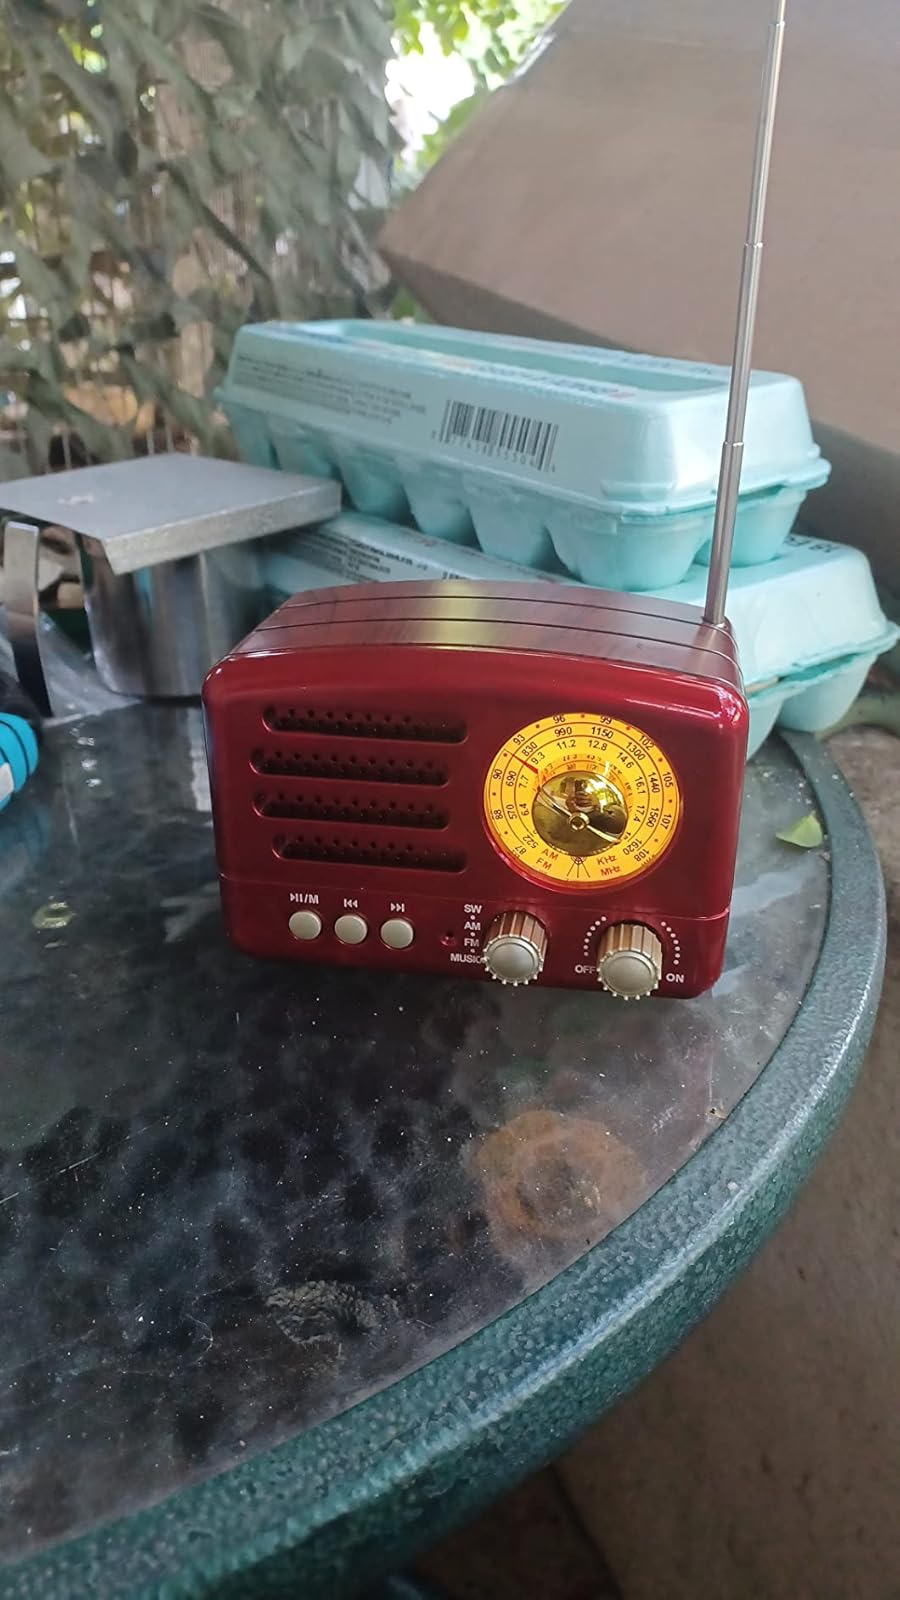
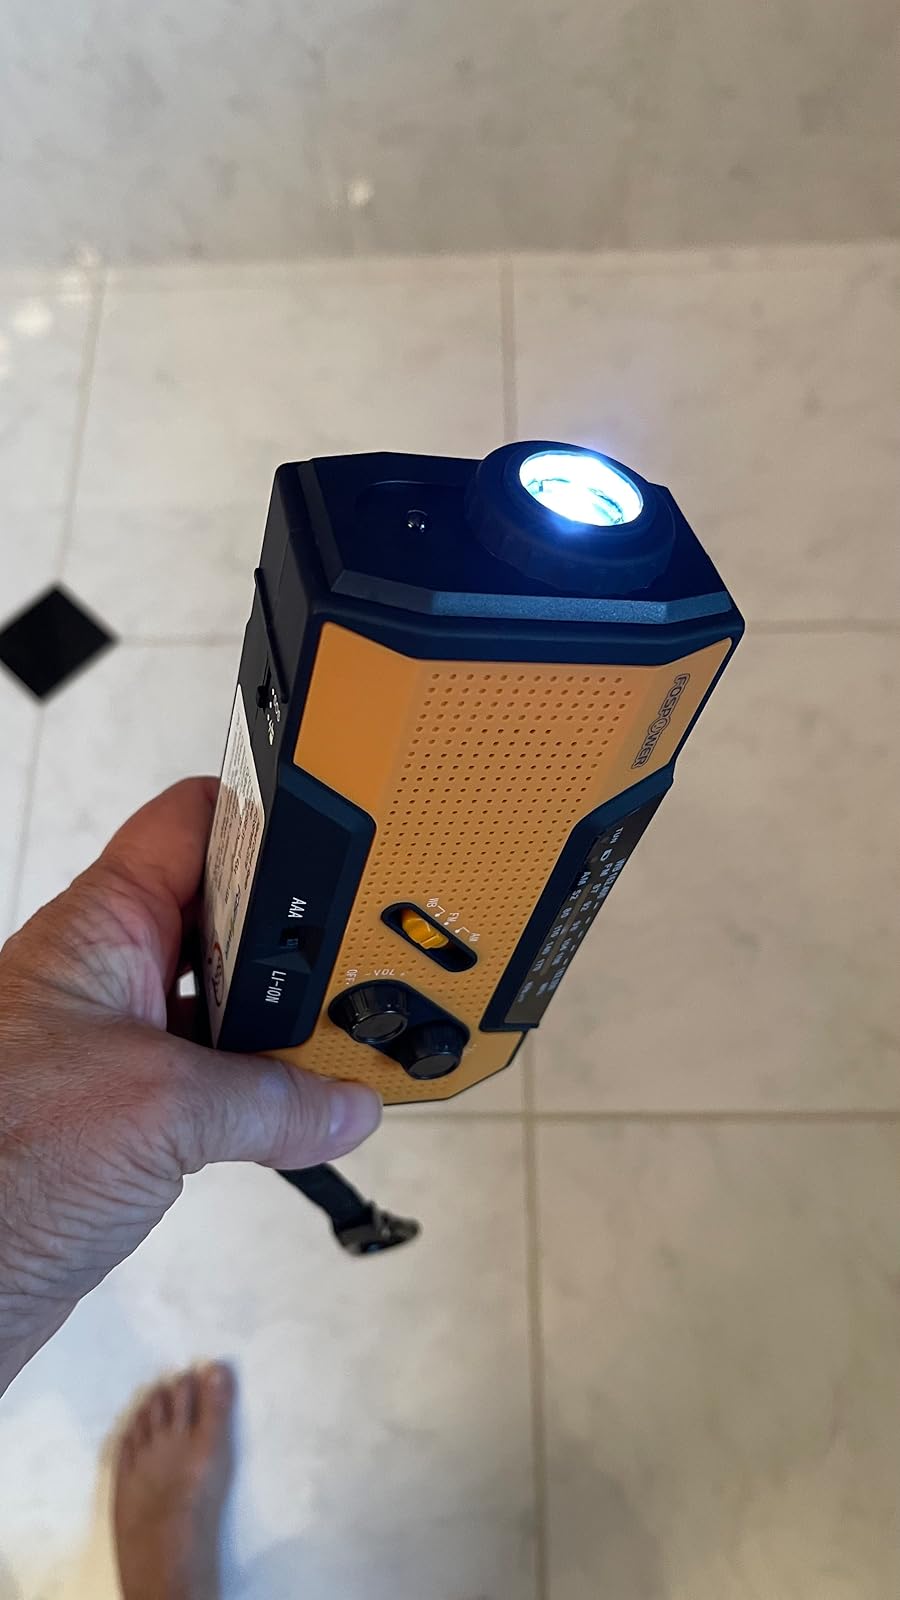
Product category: radio
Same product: no